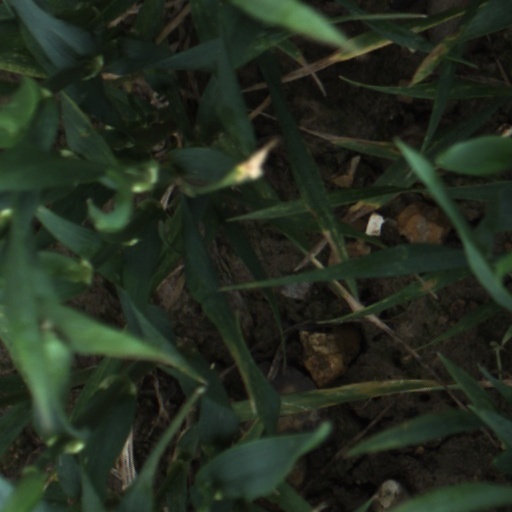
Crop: wheat